T. C. Steele State Historic Site

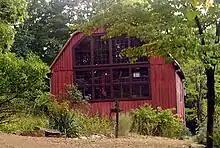
T. C. Steele State Historic Site, Large studio

The large, barn-like studio was built in 1916. Because Steele was primarily a plein-air painter, it served as a gallery to exhibit and sell Steele's works of art. Painted a dark red color, the building measures by and contains a wall of windows on its north side. The studio continues to display examples of Steele's art.